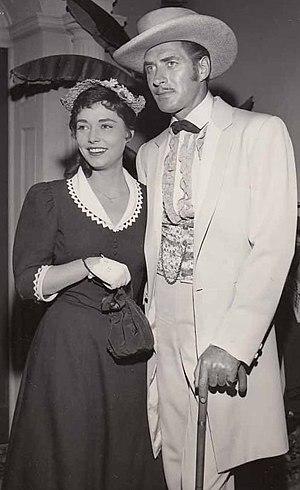
Margaret « Maggie » Morlan, née le 10 mai 1922 à Houston et morte le 6 novembre 2011 à Malibu, est une actrice américaine, connue comme Margaret Field.